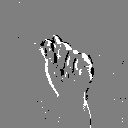
ASL letter: t